Pyin Oo Lwin

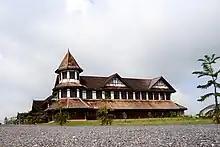
Summer Palace of the Governor of British Burma, Pyinoolwin

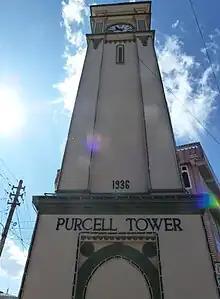
Purcell Clock Tower, downtown

The town began as a military outpost established near a small Shan village with two dozen households on the Lashio-Mandalay trail between Nawnghkio and Mandalay. In 1897, a permanent military post was established in the town and later, because of its climate, it became a hill station and the summer capital of British Burma. The establishment in Burma (civil, commercial and military) would move to Maymyo during the hot season to escape from Rangoon's high heat and humidity. During British rule and through the 1970s, Maymyo had a large Anglo-Burmese population, but this steadily declined. During the Japanese occupation, as many Anglos were concentrated in and around Maymyo, the Japanese incarcerated many of them for fear of their loyalty to the British very close to Maymyo. Today, Maymyo still has one of the country's larger populations of Anglo-Burmese. The British named the location Maymyo, literally 'May's Town' in Burmese, after Colonel May, a veteran of the Indian Rebellion of 1857 and commander of the Bengal Regiment temporarily stationed in the town in 1887. The military government of Burma renamed the town Pyin U Lwin, the word-for-word Burmese transcription of the Shan "City (ဝဵင်း, "Weng⁴") of Paang²uu⁴ (ပၢင်ႇဢူး)".